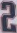
Number: 2